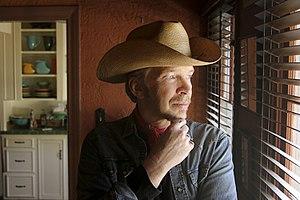
David Albert Alvin, né le 11 novembre 1955, est un auteur-compositeur-interprète, guitariste, producteur de musique et poète américain. Il est un ancien membre fondateur du groupe de rock roots The Blasters. Dave Alvin a enregistré et joué en tant qu'artiste solo depuis la fin des années 1980 et a été impliqué dans divers projets parallèles et collaborations. Il a fait de brefs passages dans les groupes X et The Knitters.